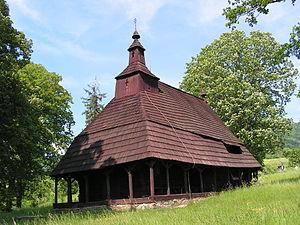
Topoľa est un village de Slovaquie situé dans la région de Prešov.